The David School

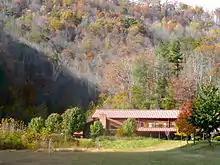
The David School campus

The school was started in the 1970s by Danny Greene, originally from New York City, who moved to David as a college sophomore and was moved by the rampant poverty and illiteracy there.